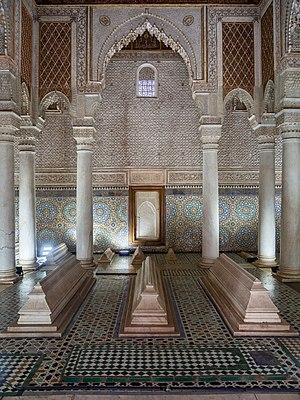
Les Tombeaux saadiens sont une nécropole royale historique à Marrakech, au Maroc. Ils datent de l'époque de la dynastie saadienne, et en particulier du règne d'Ahmad al-Mansur. Ils sont situés immédiatement au sud de la mosquée de la Kasbah, à l'intérieur du quartier royal de la kasbah de la ville. En raison de la beauté de leur décoration, ils constituent une attraction majeure auprès des visiteurs de la ville ocre.
Ceci est une liste des monuments classés par le ministère de culture marocain aux alentours de Marrakech.